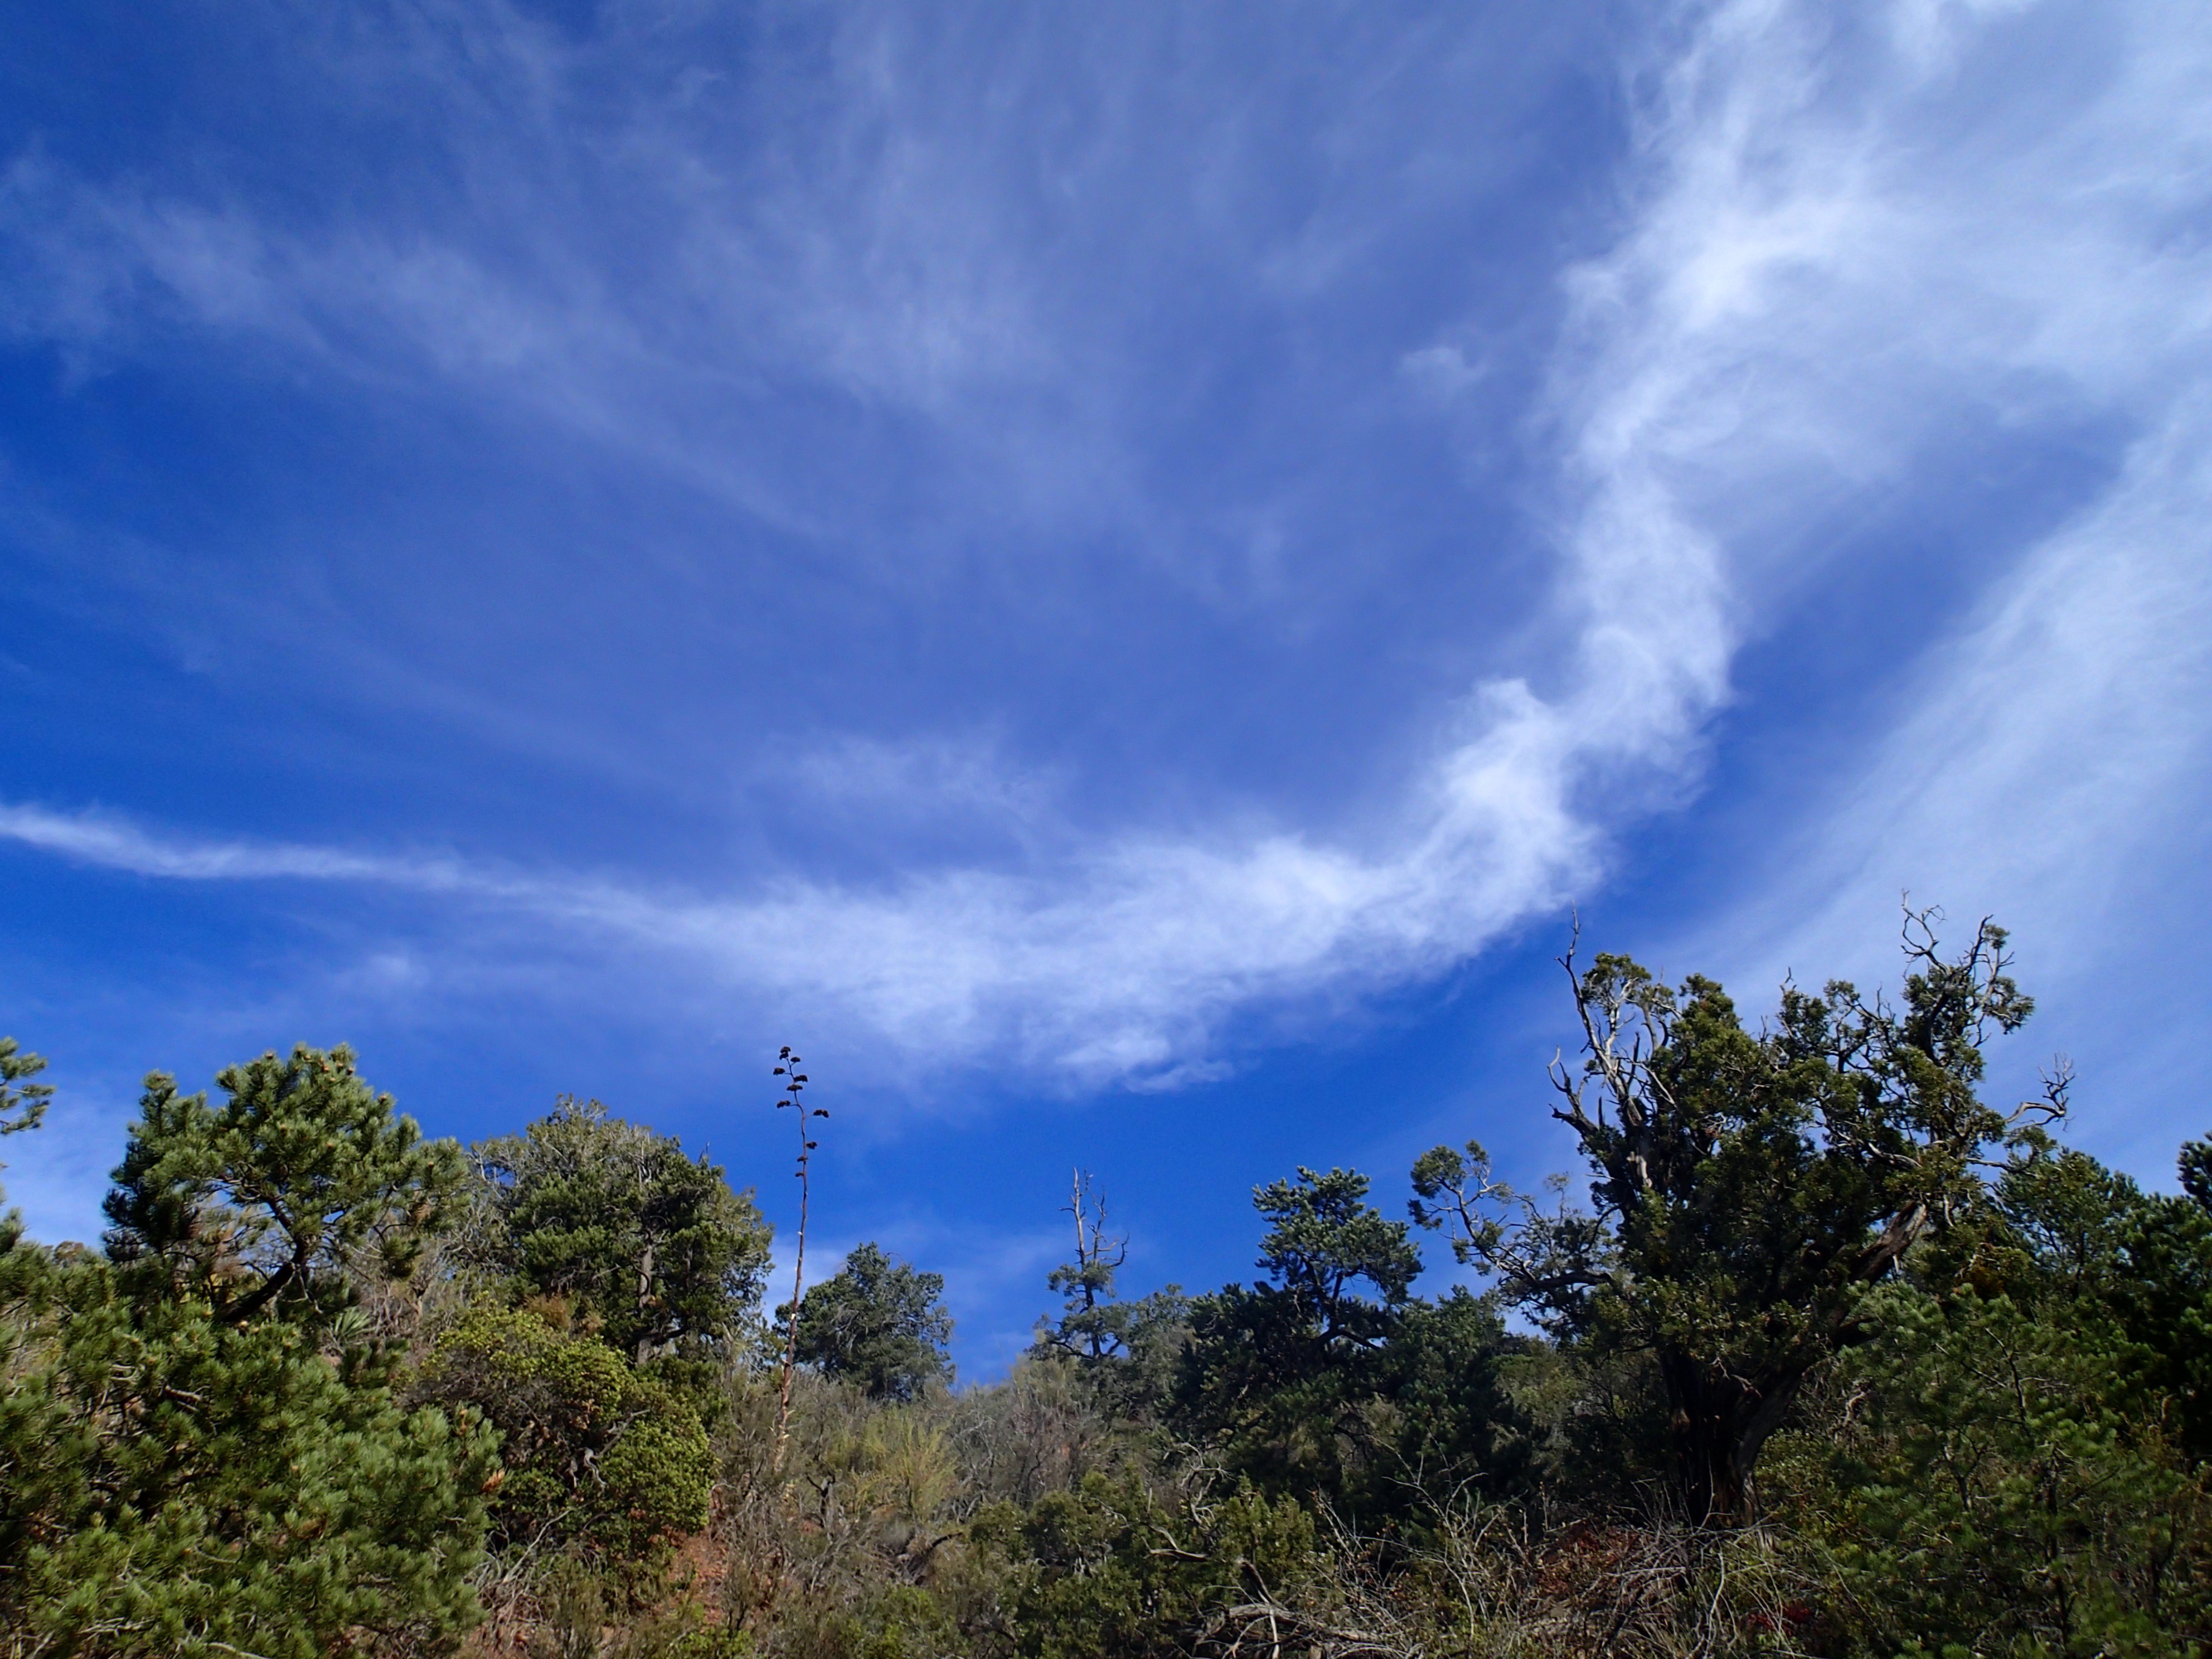
landscape, tree, nature, forest, grass, horizon, mountain, cloud, sky, meadow, hill, cumulus, cool image, ecosystem, meteorological phenomenon